Question: Please indicate a possible affordance area of bicycle that can be used for sitting
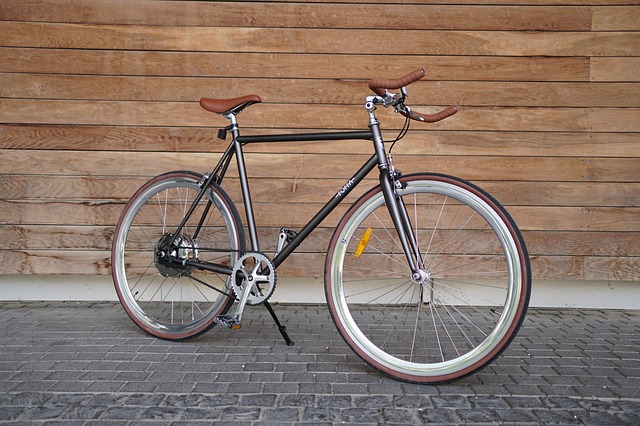
Answer: [198.5, 91.5, 261.5, 113.5]